Chamber tomb

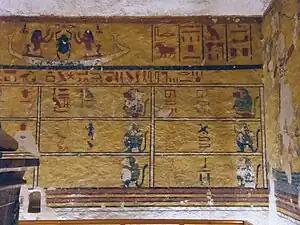
Burial chamber of pharaoh Ay (WV23)

A chamber tomb is a tomb for burial used in many different cultures. In the case of individual burials, the chamber is thought to signify a higher status for the interred than a simple grave. Built from rock or sometimes wood, the chambers could also serve as places for storage of the dead from one family or social group and were often used over long periods for multiple burials.